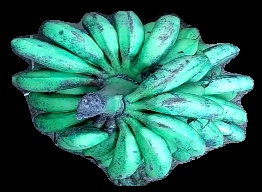
Variety: rasbale
Grade: grade3